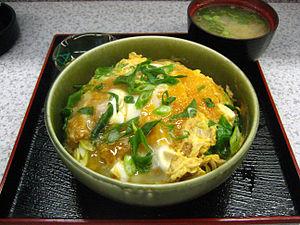
Le katsudon est un mets de la cuisine japonaise qui consiste en un bol de riz chaud surmonté de tonkatsu : une tranche de porc d'abord panée, puis cuite avec un œuf battu.